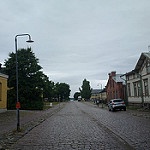
Label: buildings